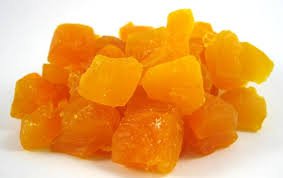
Label: Mango